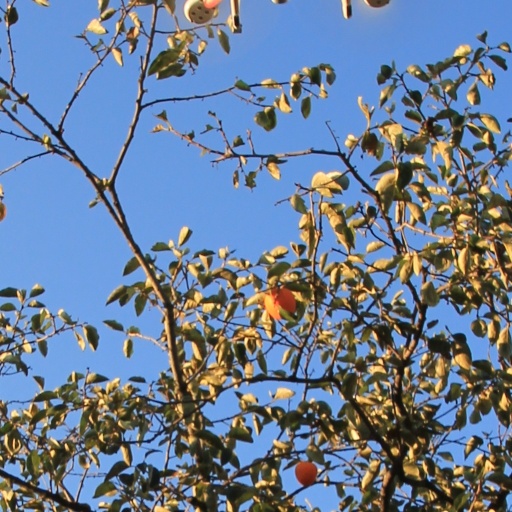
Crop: grape